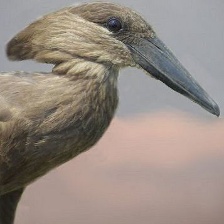
Species: HAMERKOP
Scientific name: SCOPUS UMBRETTA